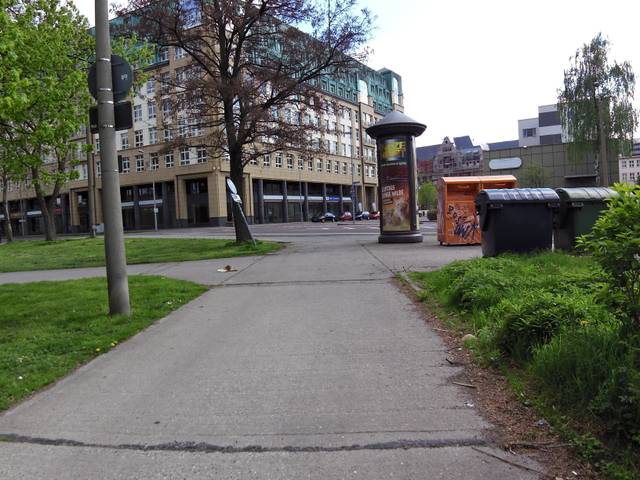
Region: Germany
Coordinates: 51.337, 12.393